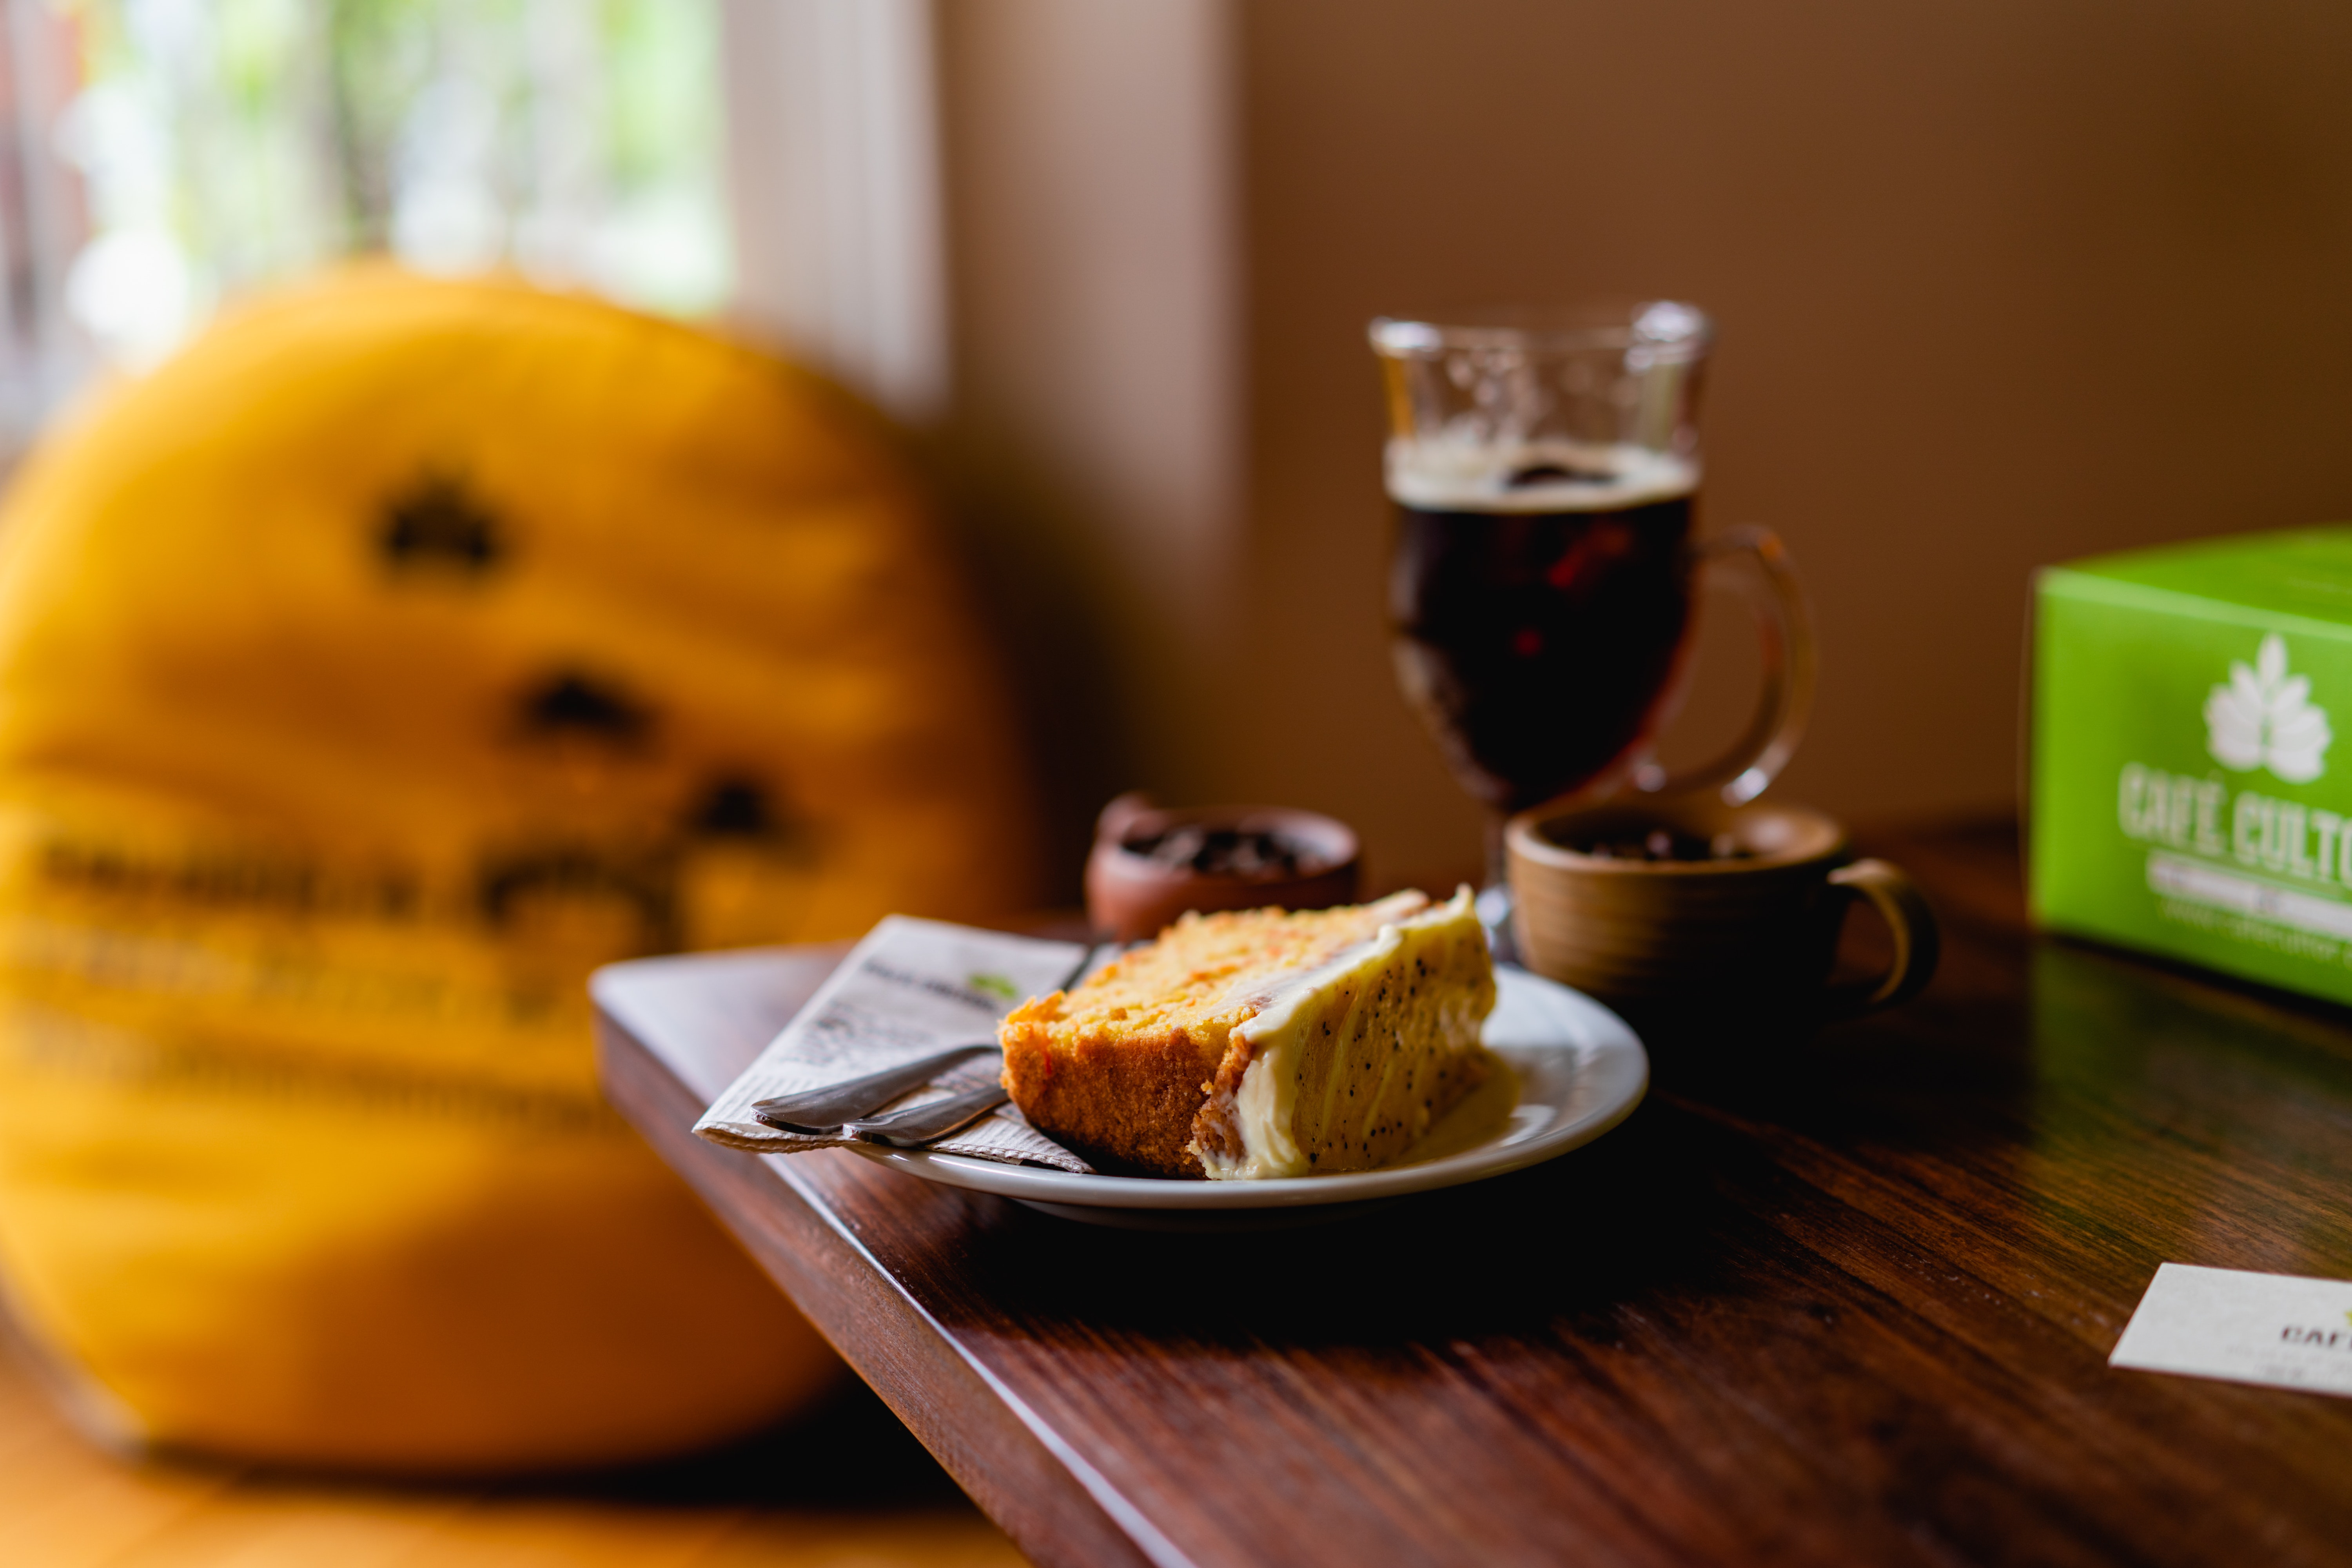
food, dish, cuisine, ingredient, breakfast, brunch, drink, dessert, caff americano, baked goods, produce